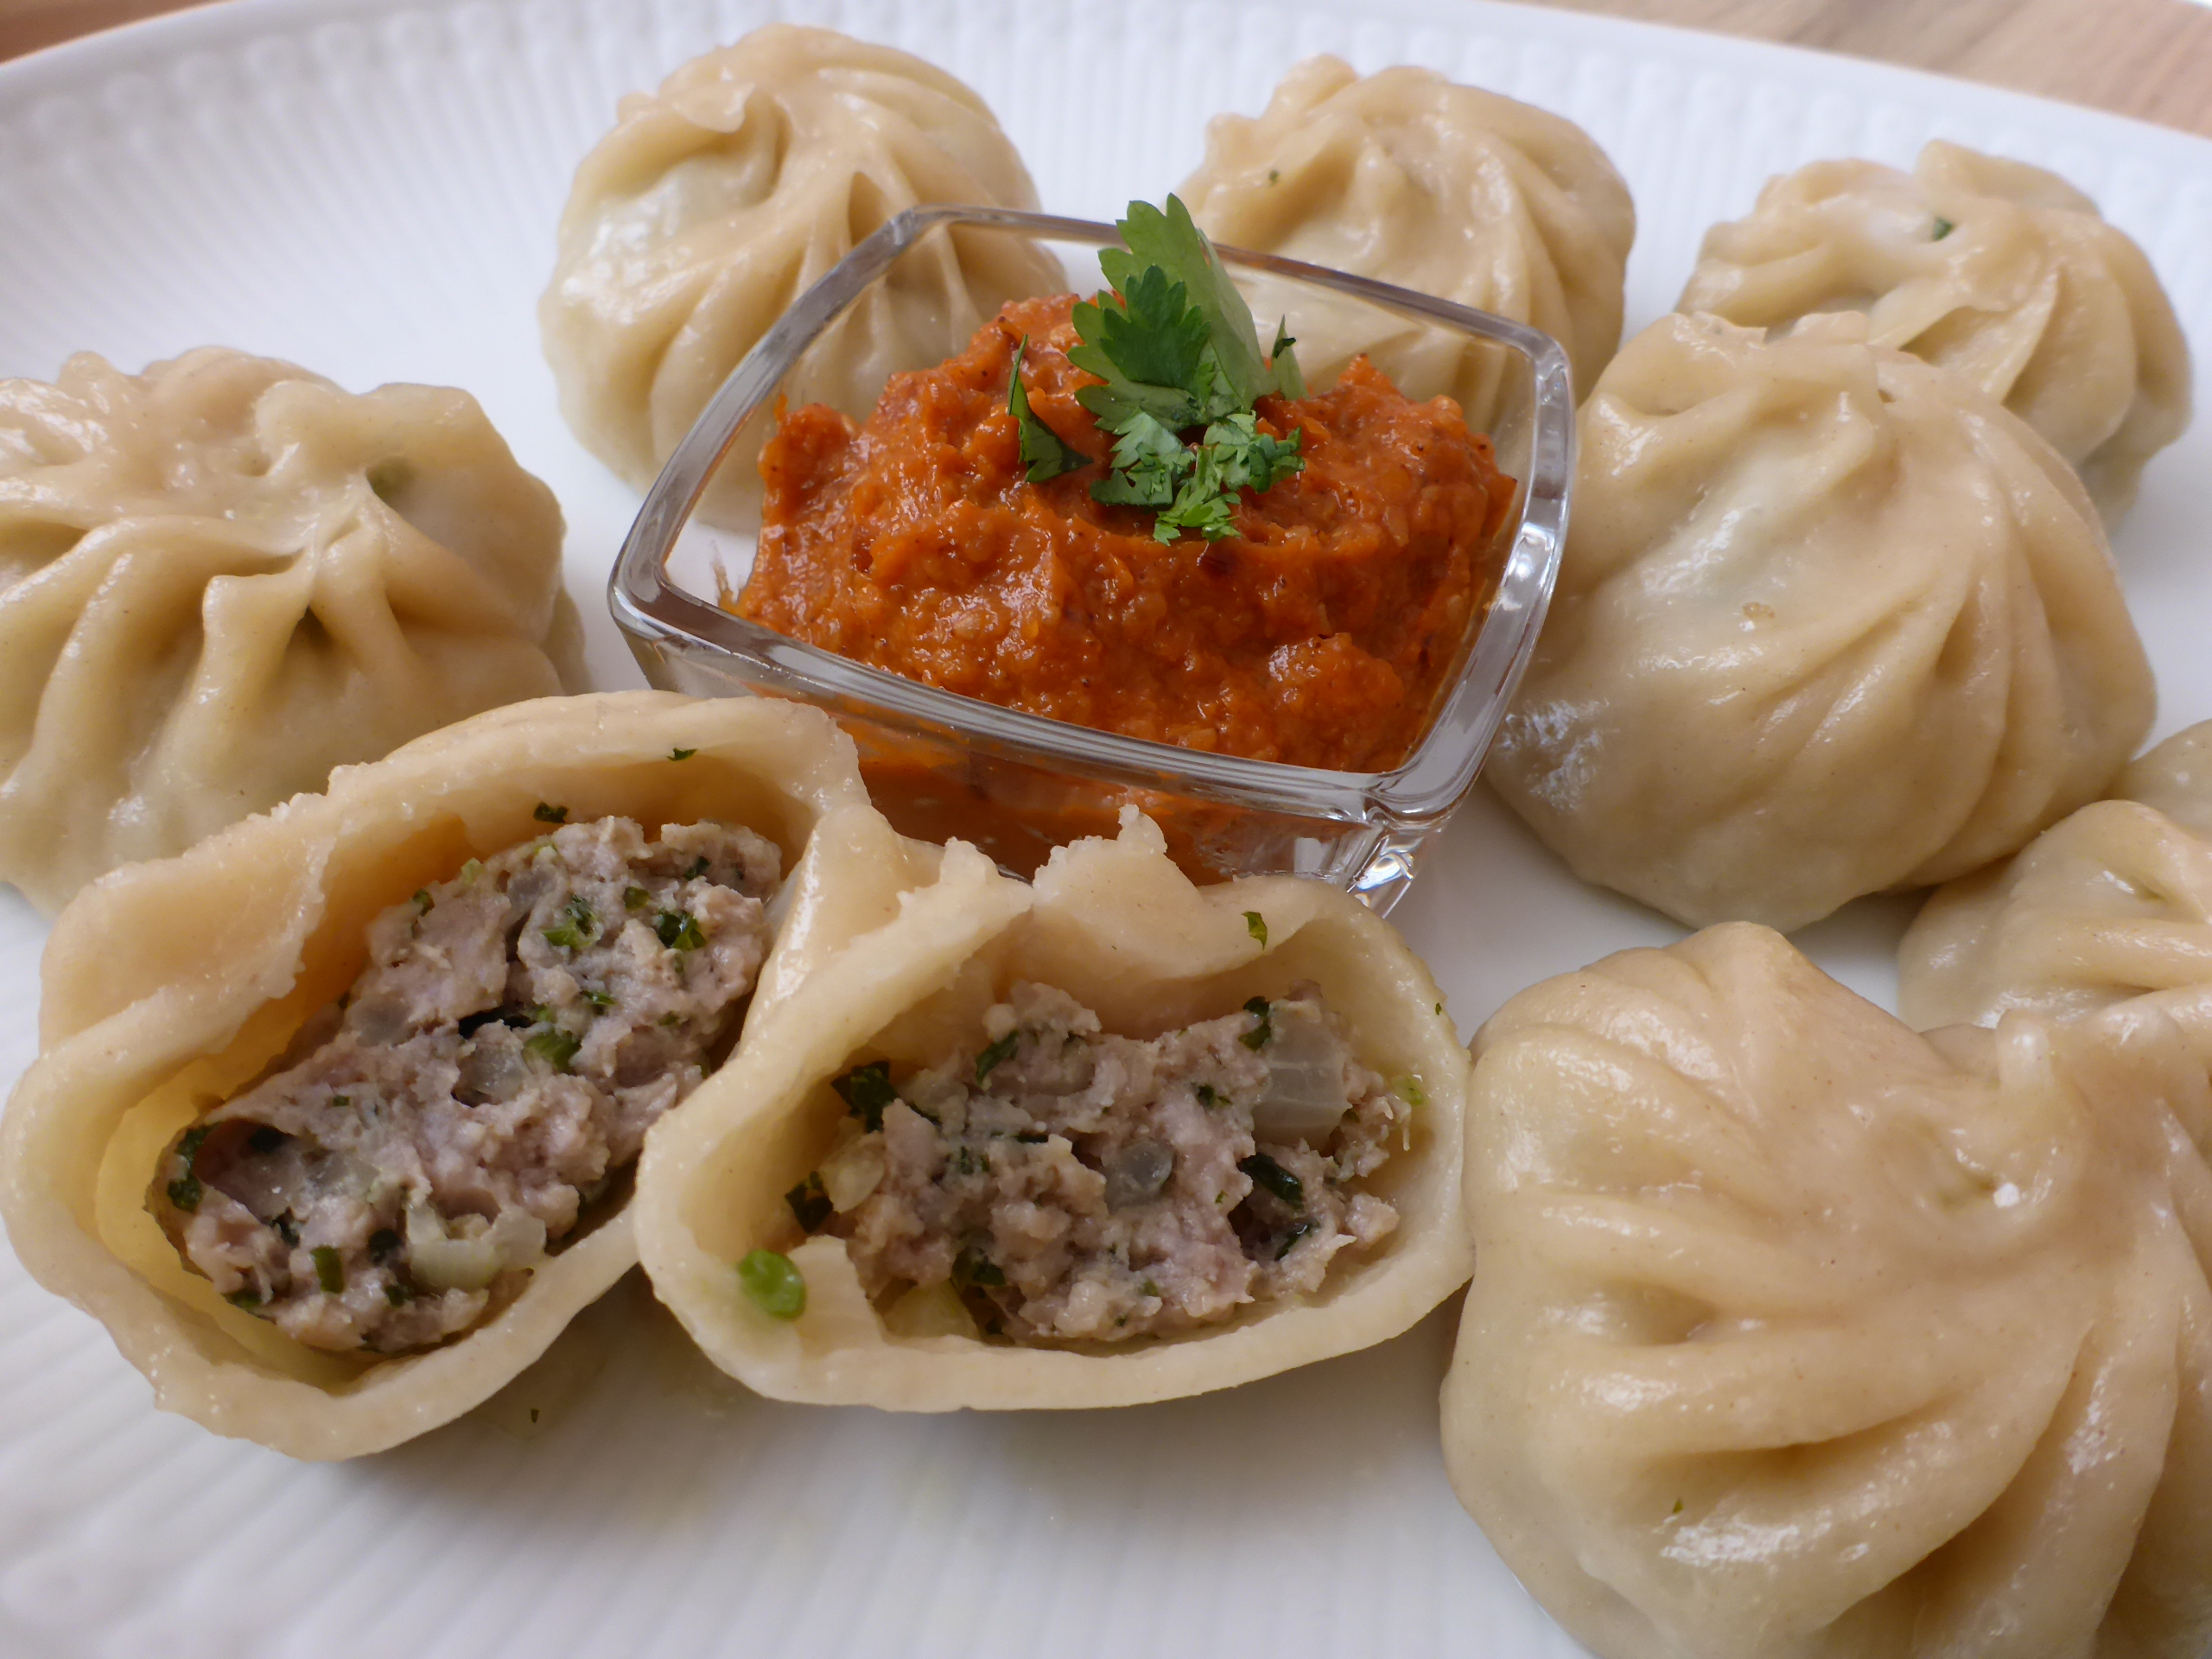
Dish: momos